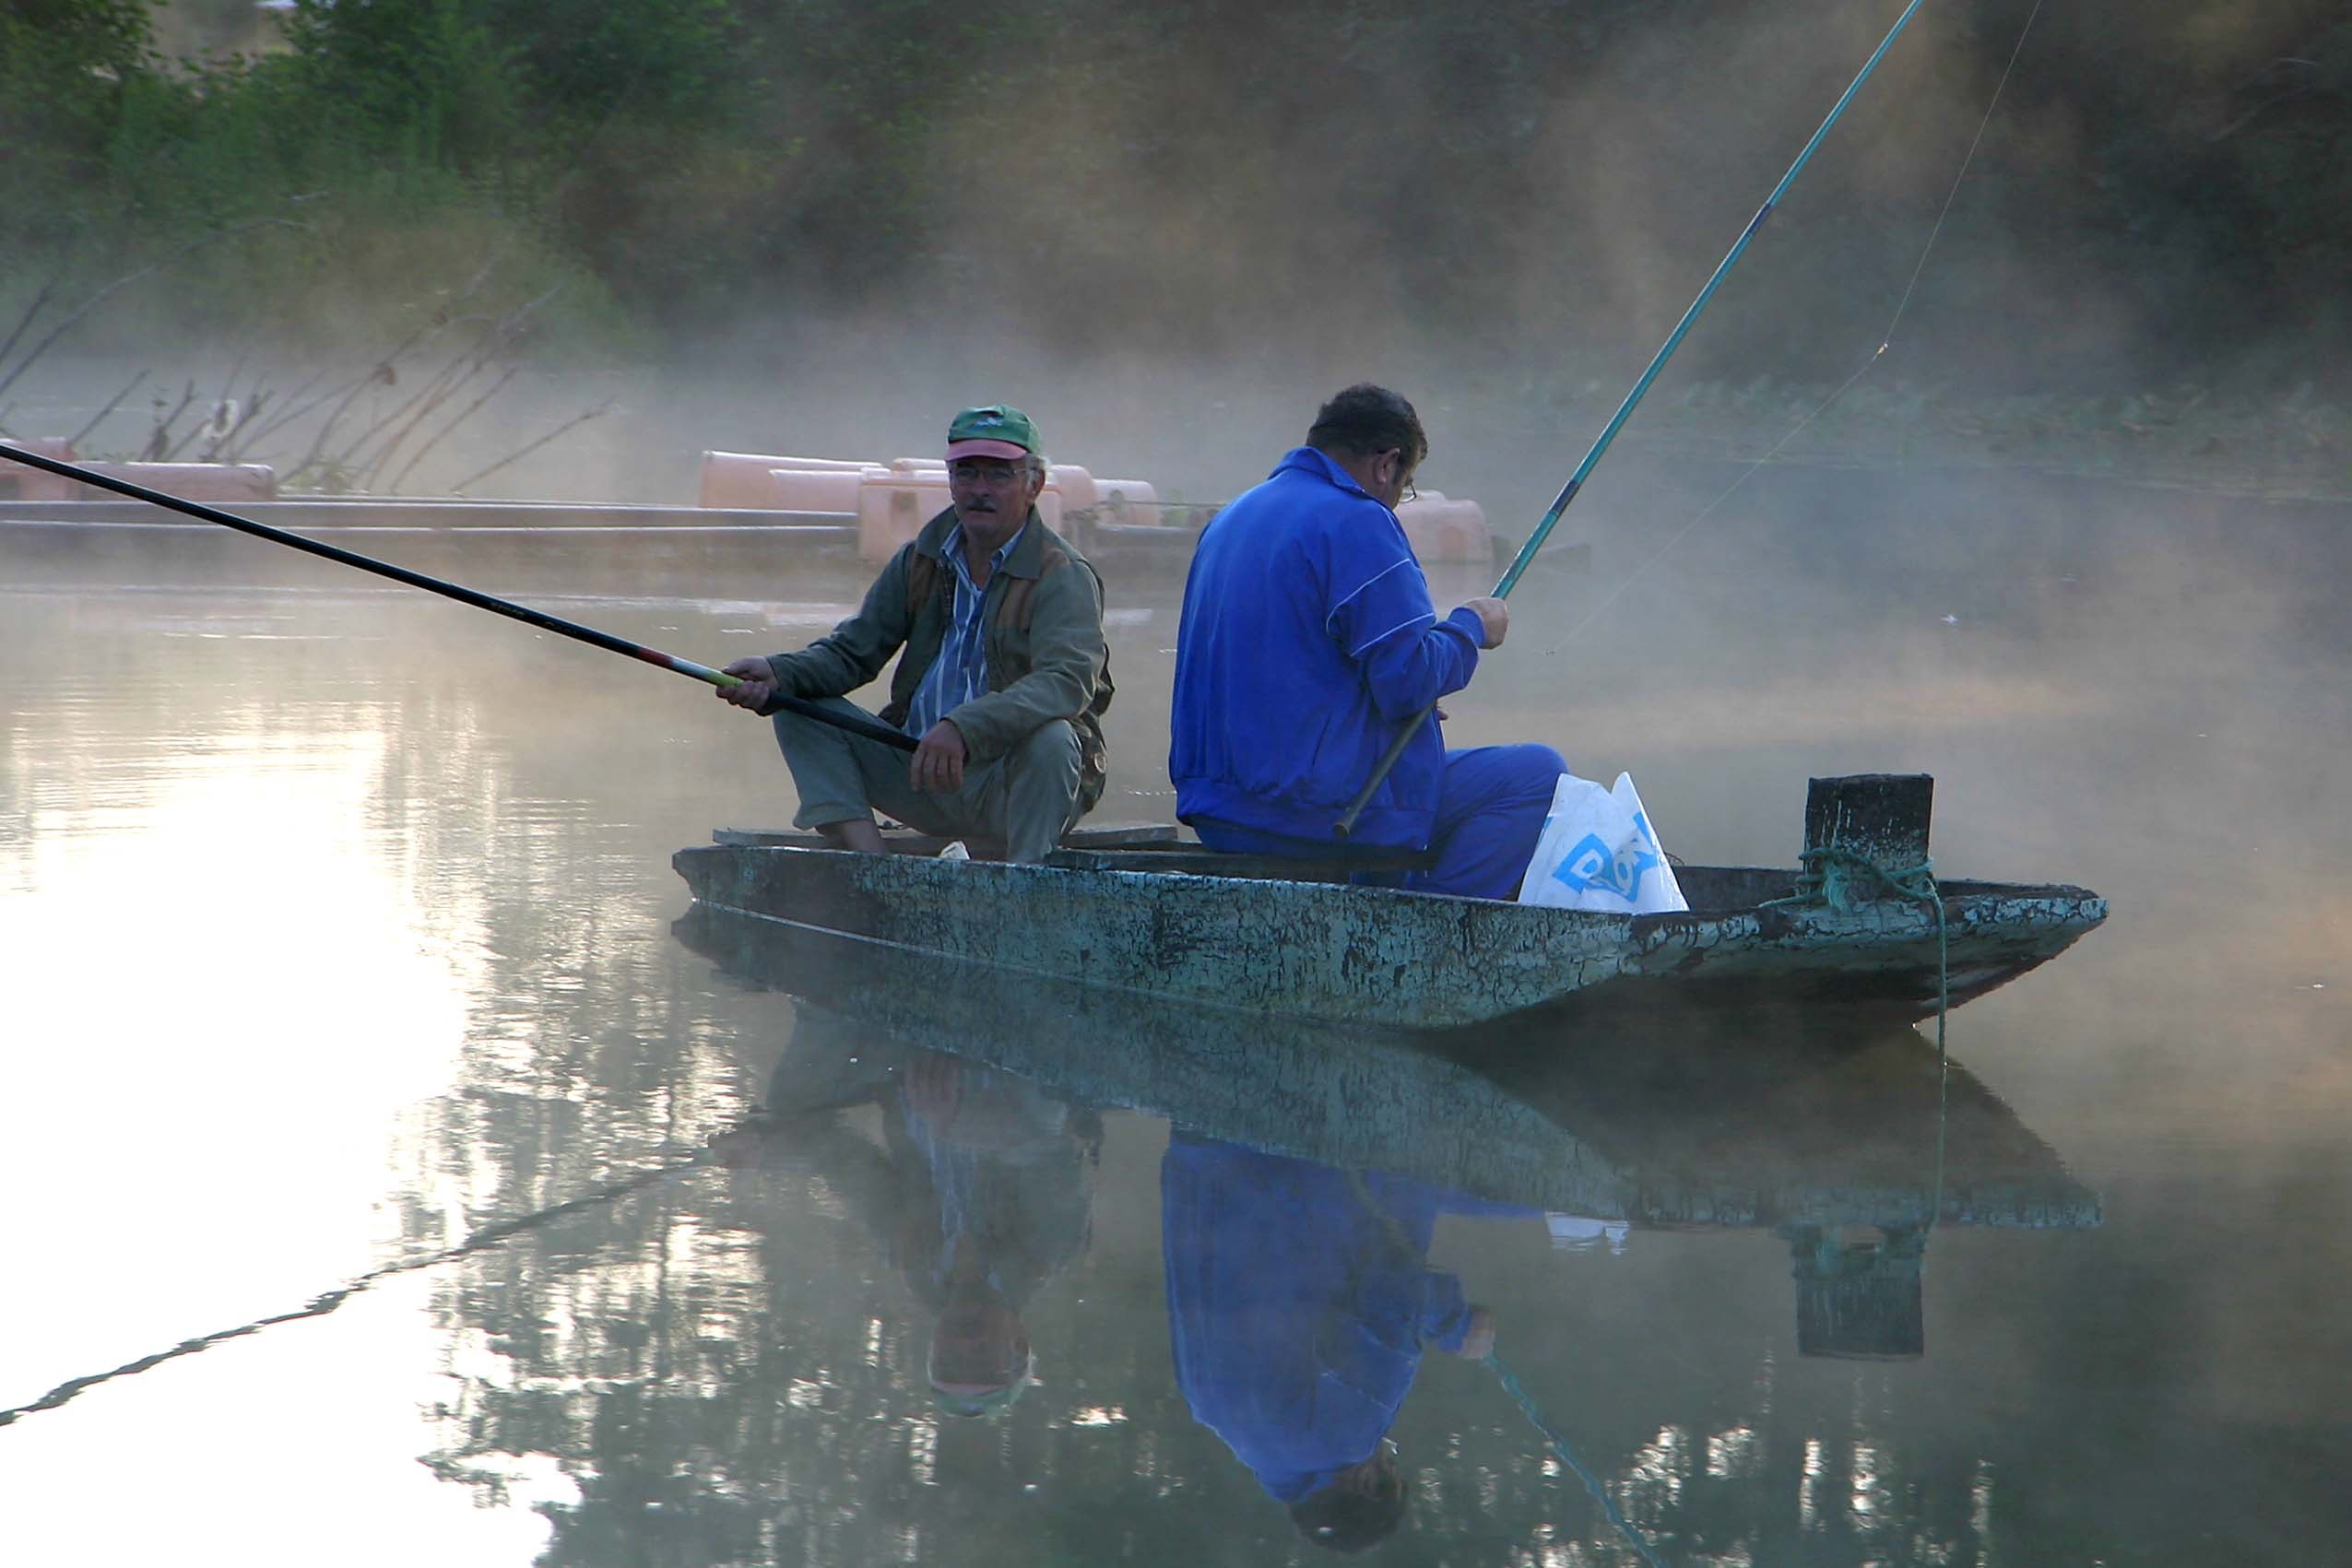
fog, mist, boat, vehicle, fishing, fisherman, fish, boating, reflections, watercraft rowing, recreational fishing, river fishing